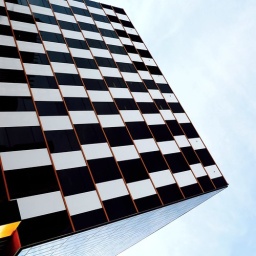
__ Maxi + min -- black & white abstract in the skies~~~ le monde vu de l'envers!!